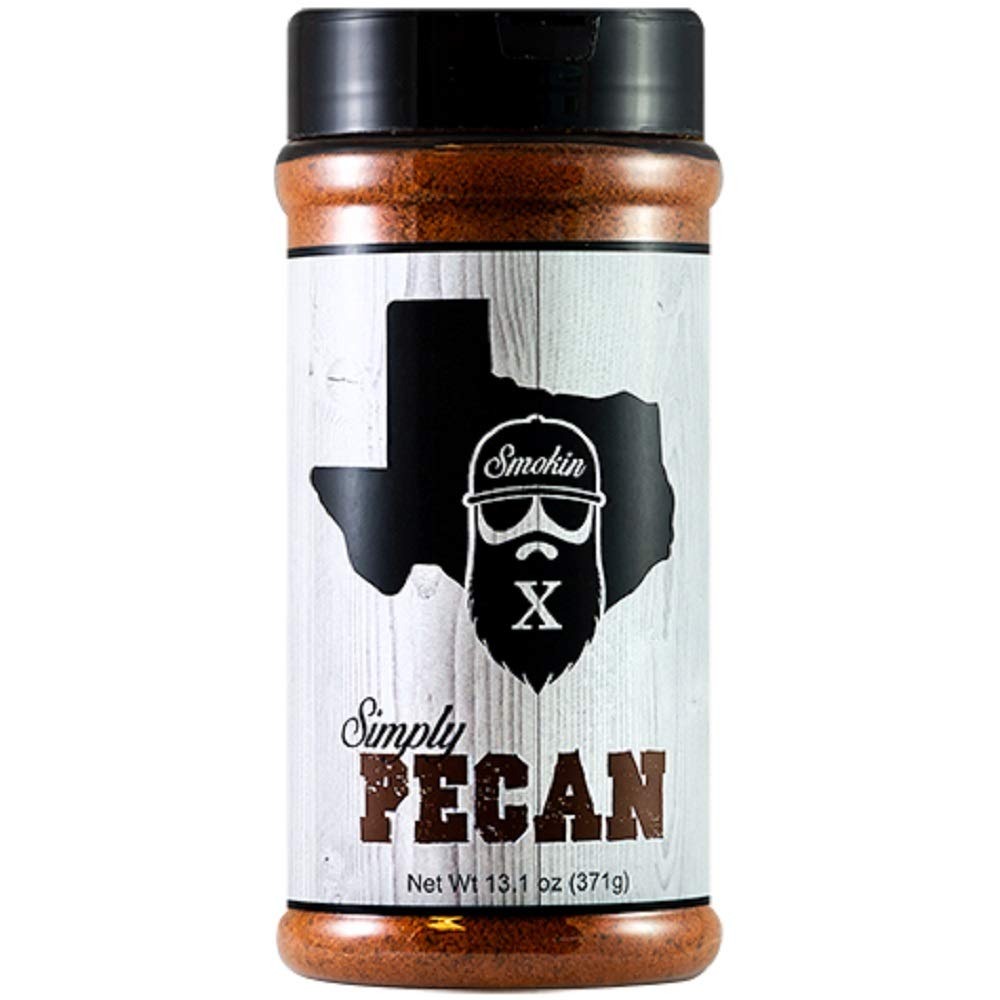
Item Name: Smokin X BBQ Rub (Pecan) 13.1 Ounce
Bullet Point: Smokin X BBQ Rub (Pecan) 13.1 Ounce
Value: 13.1
Unit: Fl Oz

Price: 19.82